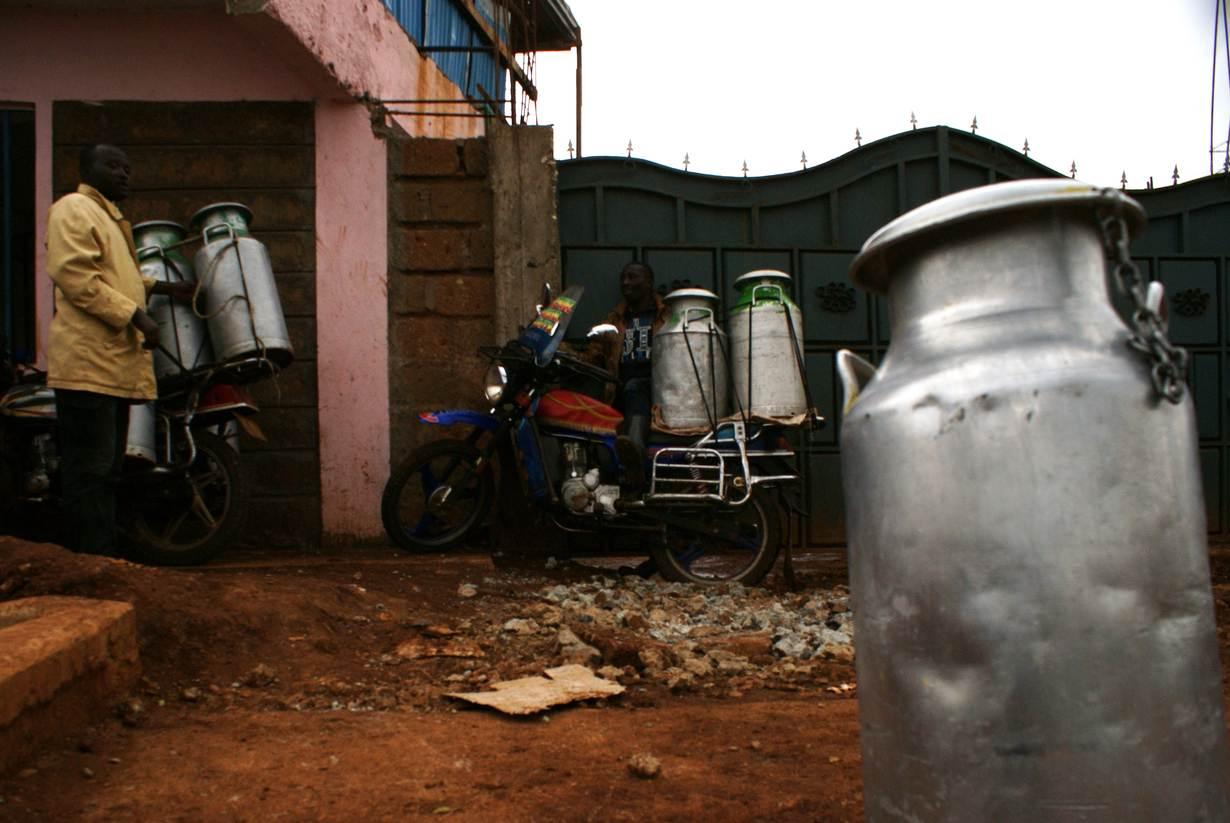
Mitungi ya maziwa ya chuma imefungwa kwenye pikipiki kwa [cs] bladder [cs], mzee mmoja ameshikilia pikipiki, mzee mwingine amesimama kando ya pikipiki akiwa amevalia koti yenye rangi ya manjano. Mtungi mmoja wa maziwa umesimamishwa chini.